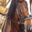
Label: horse